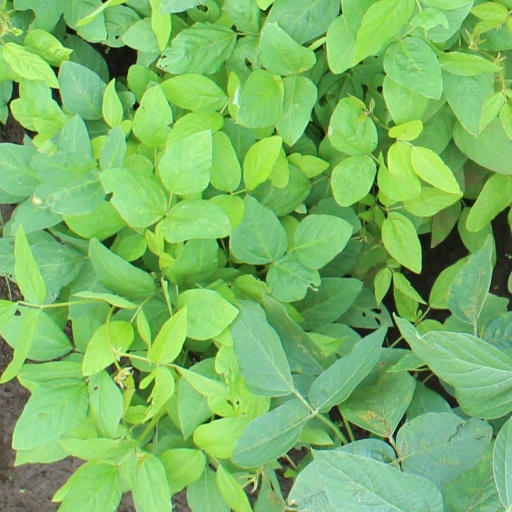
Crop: soybean